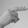
ASL letter: H